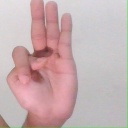
अक्षर: भ